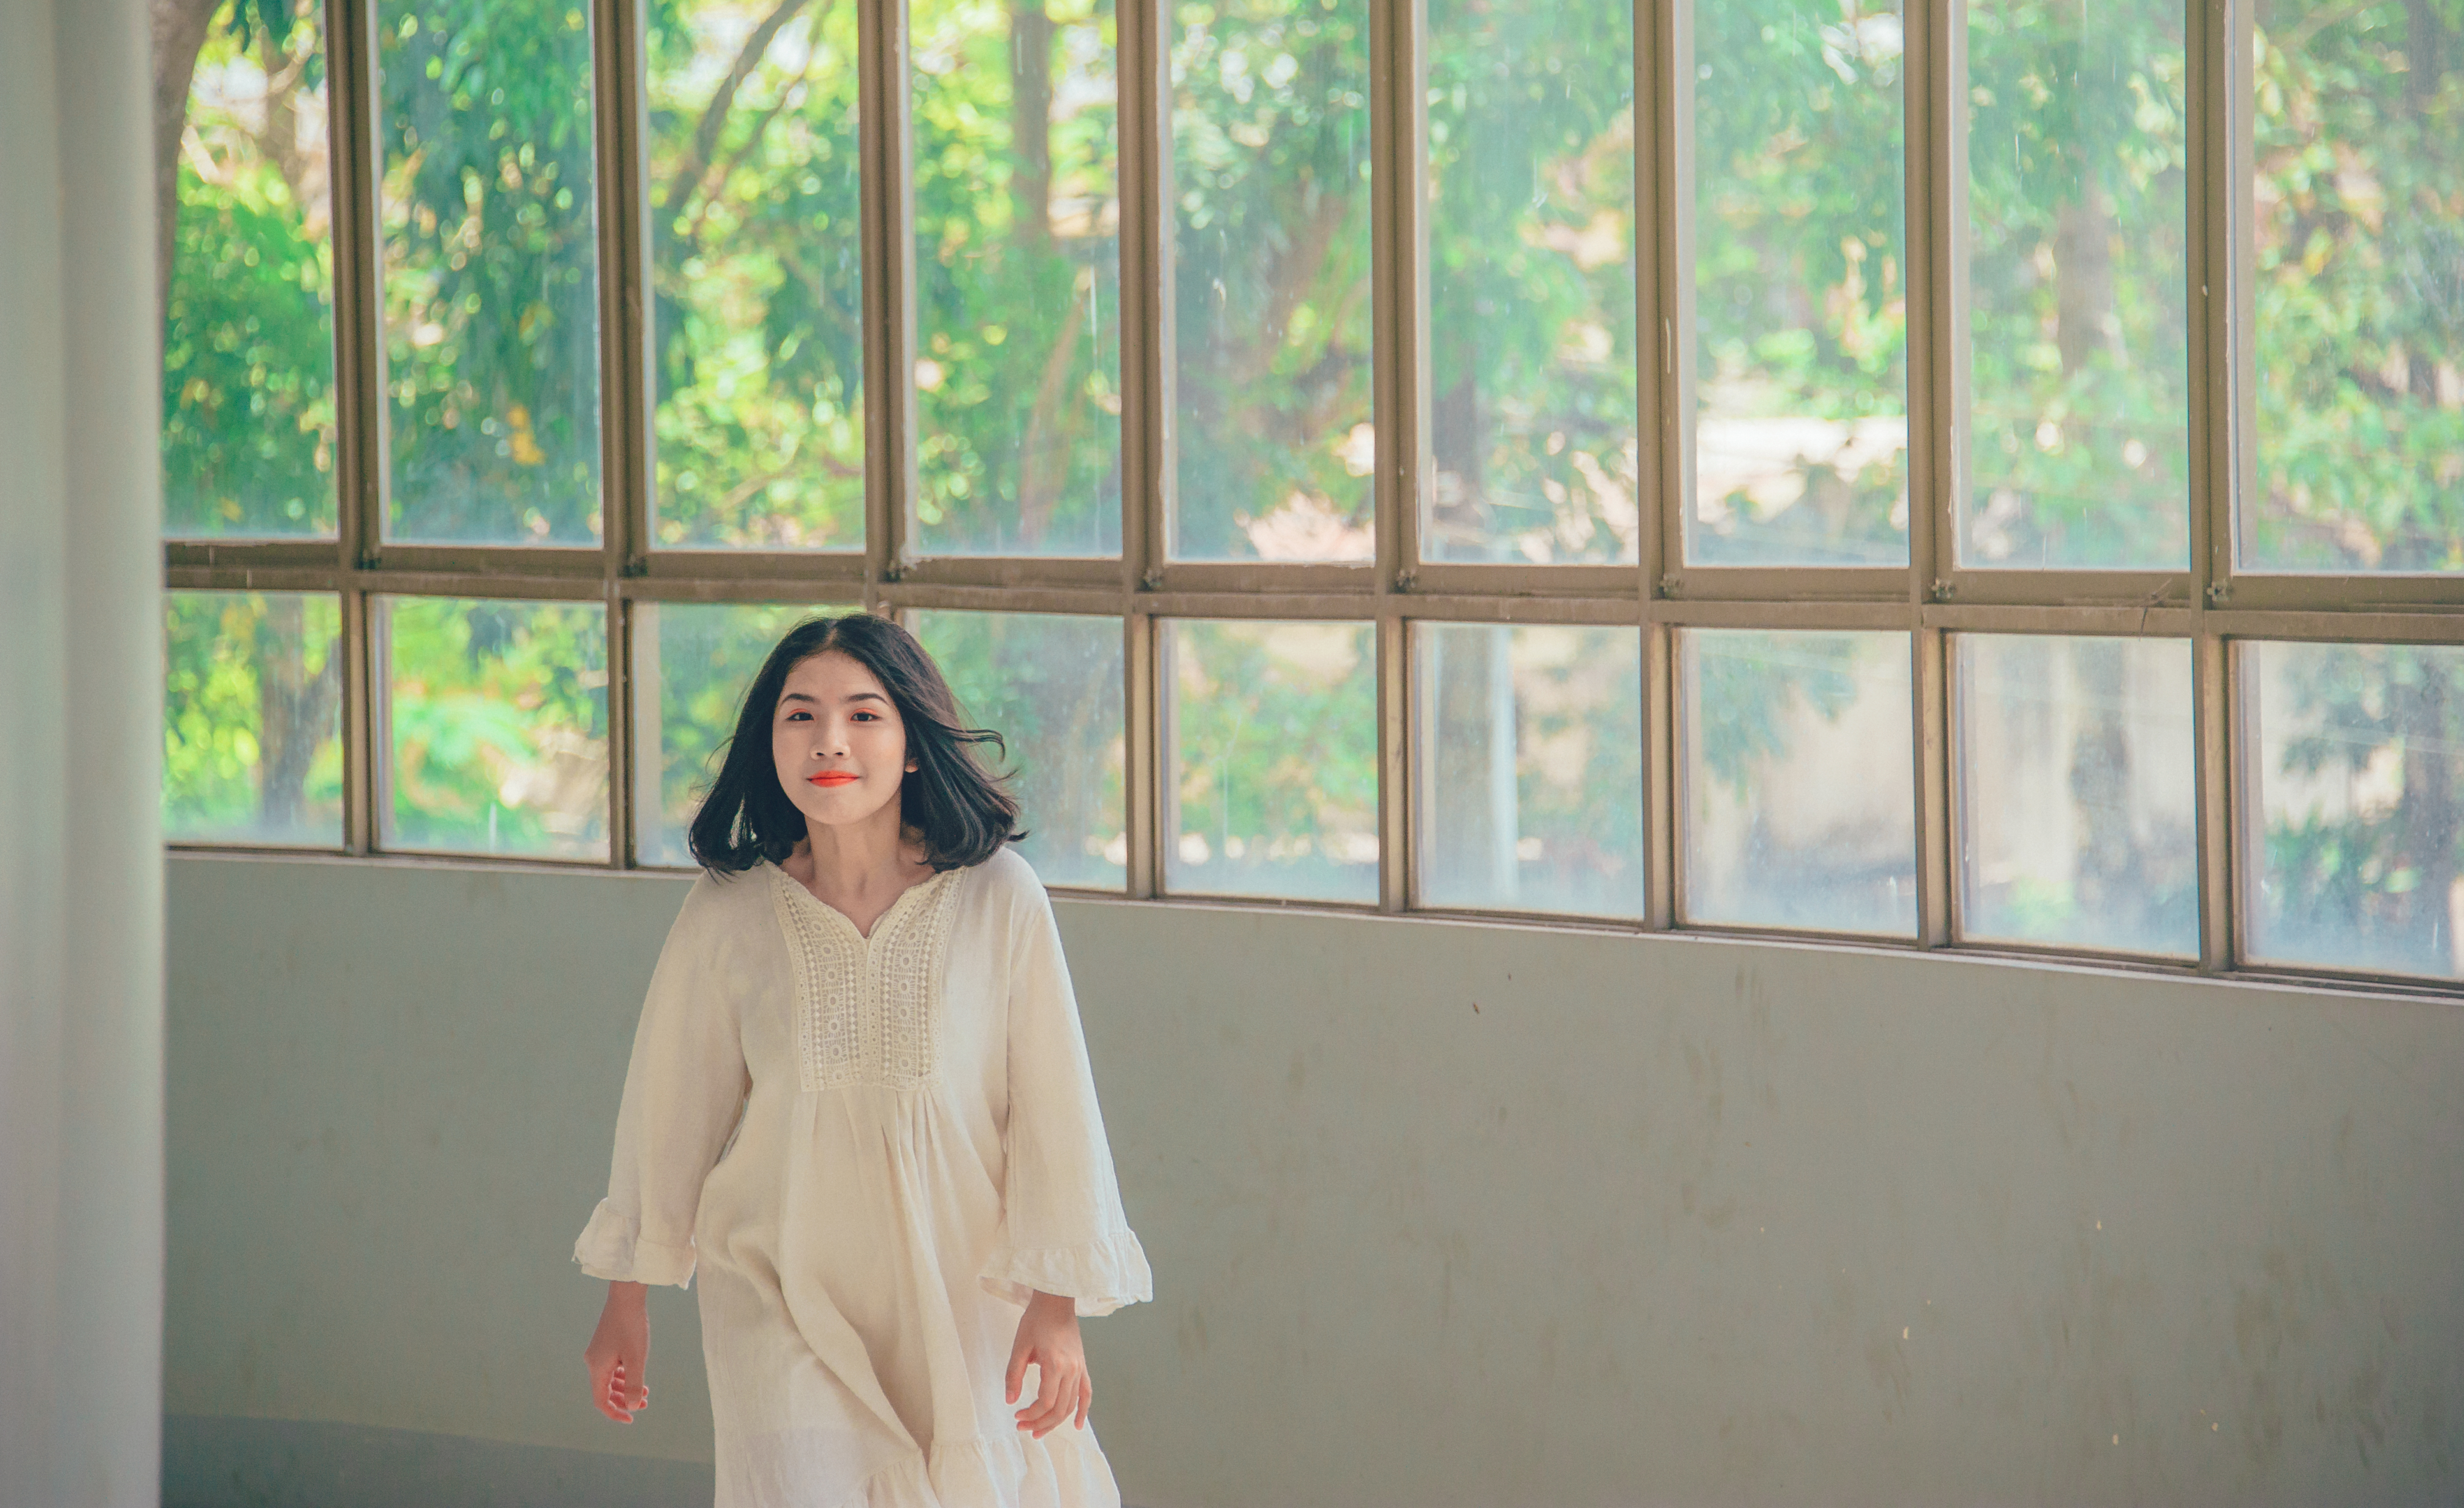
beautiful, girl, photograph, woman, beauty, photography, outerwear, window, photo shoot, interior design